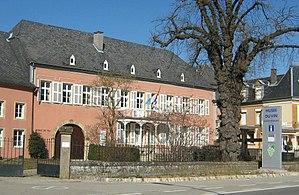
Ehnen est une section de la commune luxembourgeoise de Wormeldange située dans le canton de Grevenmacher.